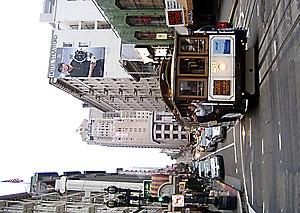
Powell Street est une des rues les plus animées de San Francisco. Elle est orientée suivant l'axe nord-sud et joint Market Street au Fisherman's Wharf, elle longe Union Square. Elle est d'autre part connue pour son terminus de cable car toujours très fréquenté au croisement avec Market Street.